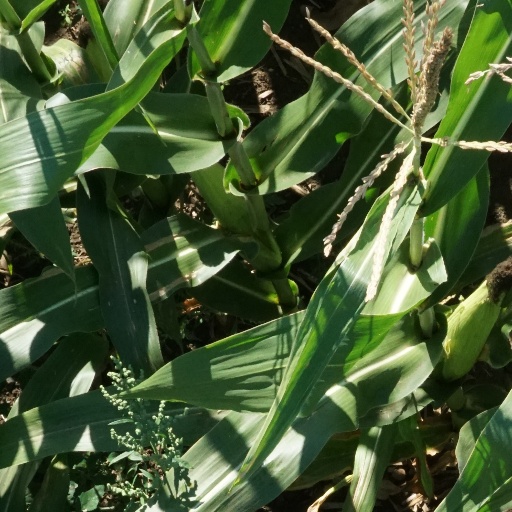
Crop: maize; corn